Mikveh

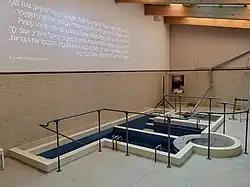
Restored mikveh in White Stork Synagogue, Wrocław, Poland

Reform and Reconstructionist Judaism do not hold the halachic requirements of mikveh the way Conservative and Orthodox Judaism do, but some Reform and Reconstructionist rabbis recommend a mikveh ceremony. However, there are growing trends toward using mikveh for conversions, wedding preparation, and even before holidays. In the 21st century the mikveh is experiencing a revival among progressive Jews who view immersion as a way to mark transitions in their lives. By 2001, the Central Conference of American Rabbis began to recommend a mikveh ceremony for converts.